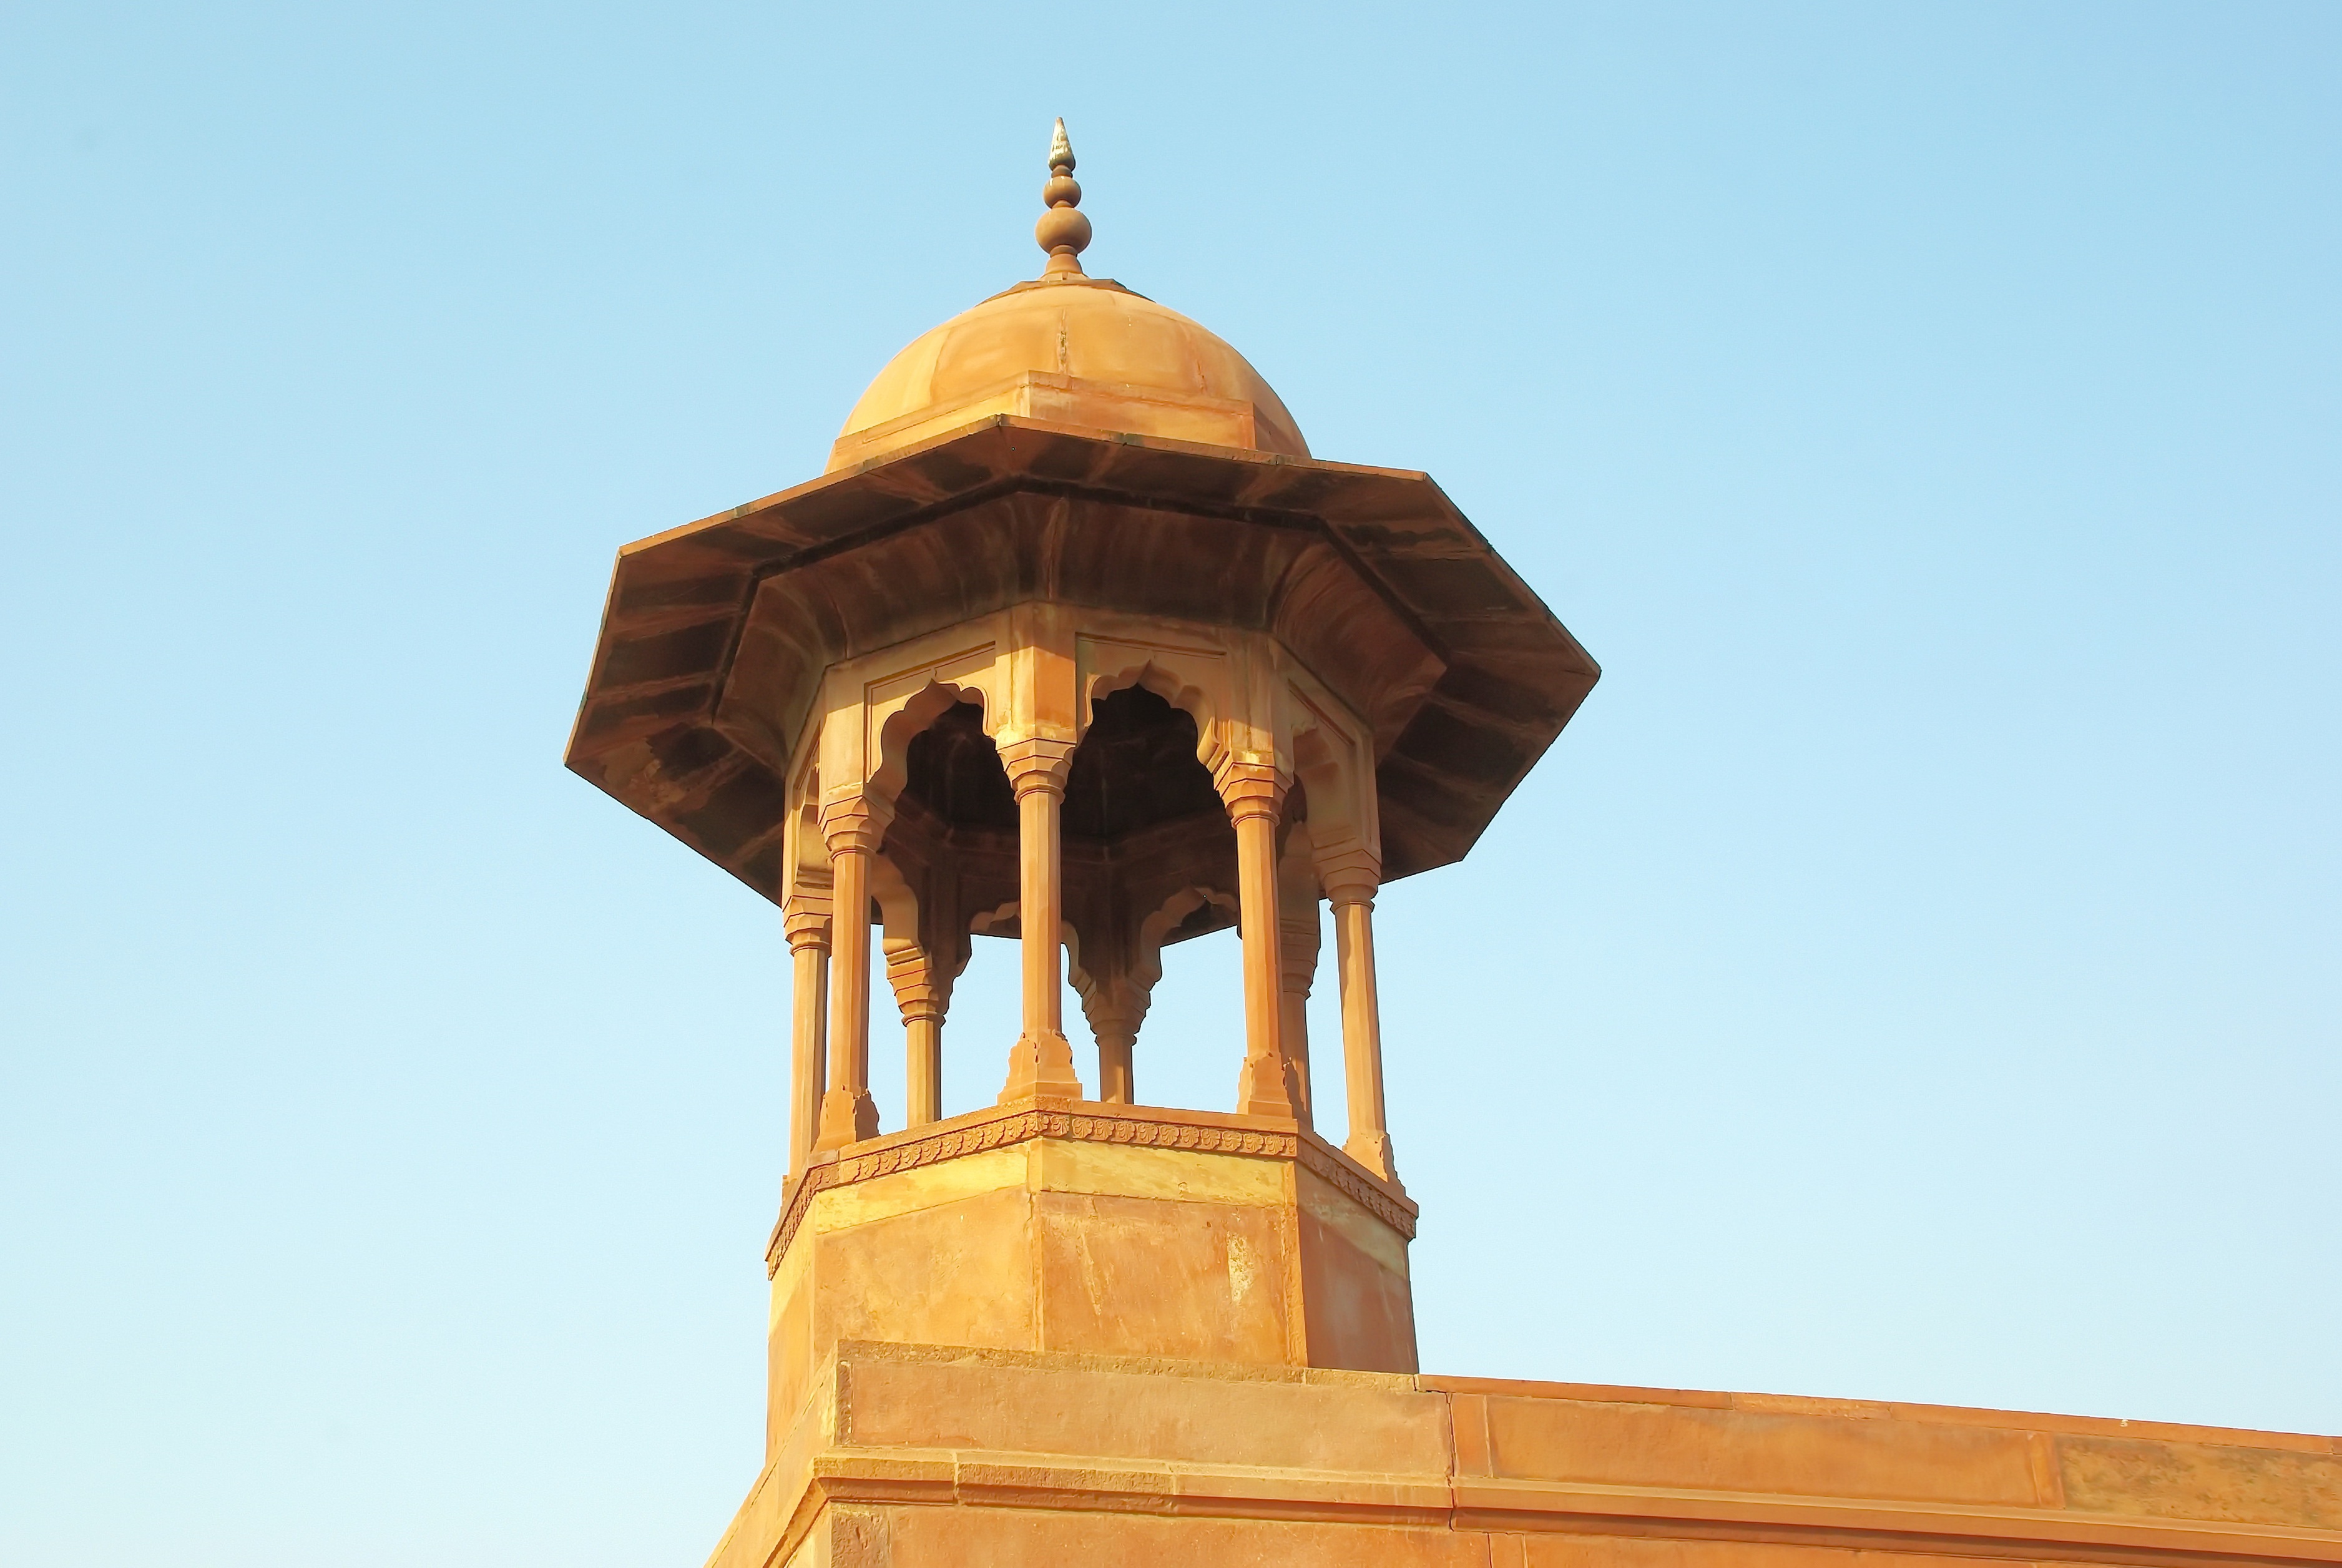
architecture, palace, decoration, tower, chapel, place of worship, bell tower, temple, india, dome, turret, rajastan, jaisalmer, ancient history